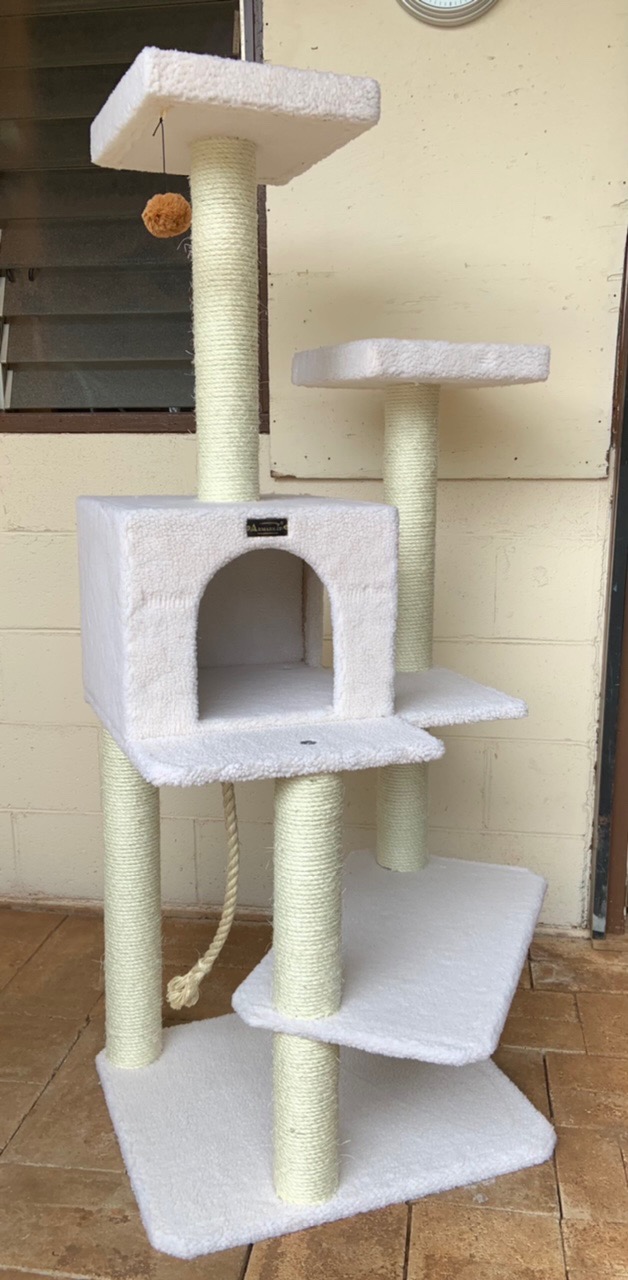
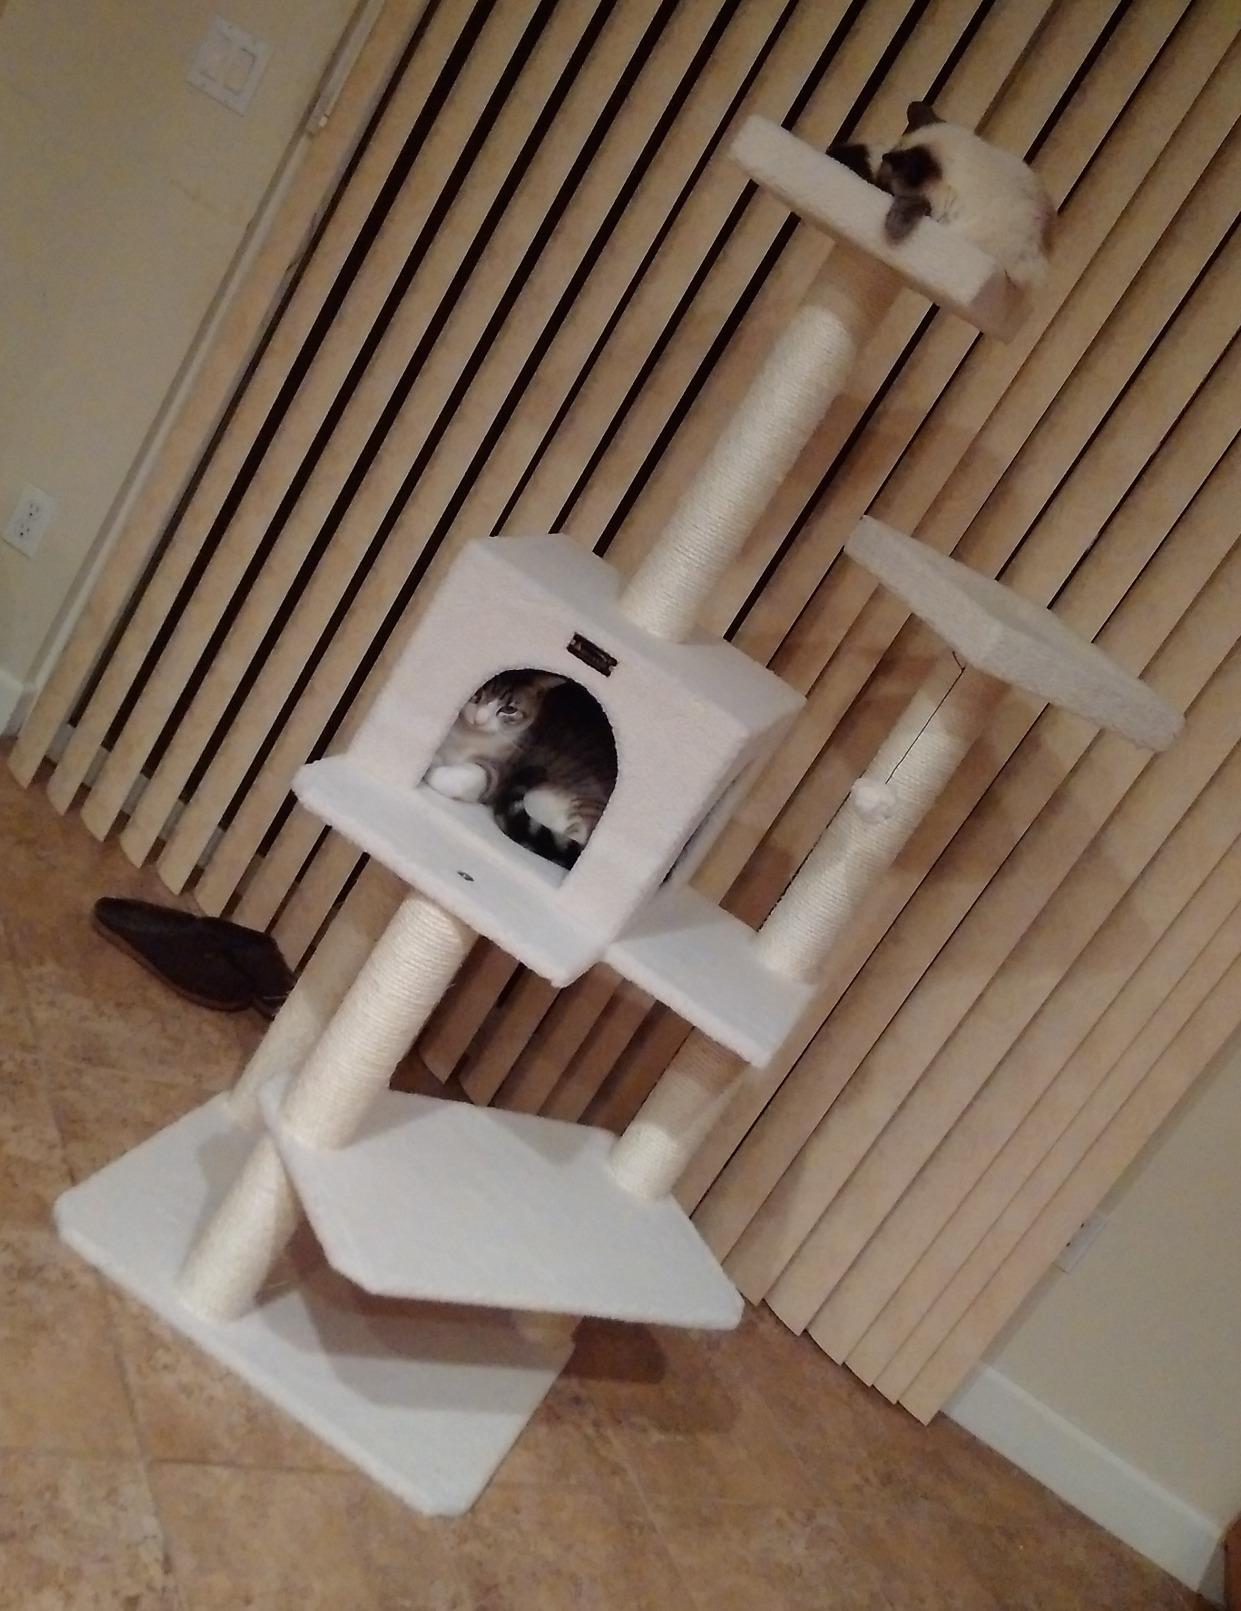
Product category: items_cat tree
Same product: yes